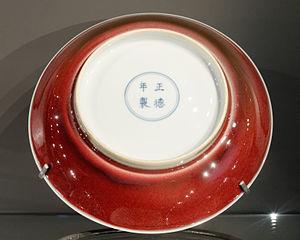
Plat à bord arrondis et rebord légèrement évasé